Boris Tadić

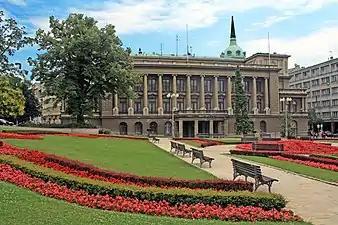
"Novi dvor", the seat of the President of Serbia

Tadić, as the newly elected Democratic Party leader, was chosen as the candidate for the presidential election. He defeated Tomislav Nikolić of the nationalist Radical Party in the run-off of the 2004 presidential election with 53% of the vote. He was inaugurated on 11 July of that year.